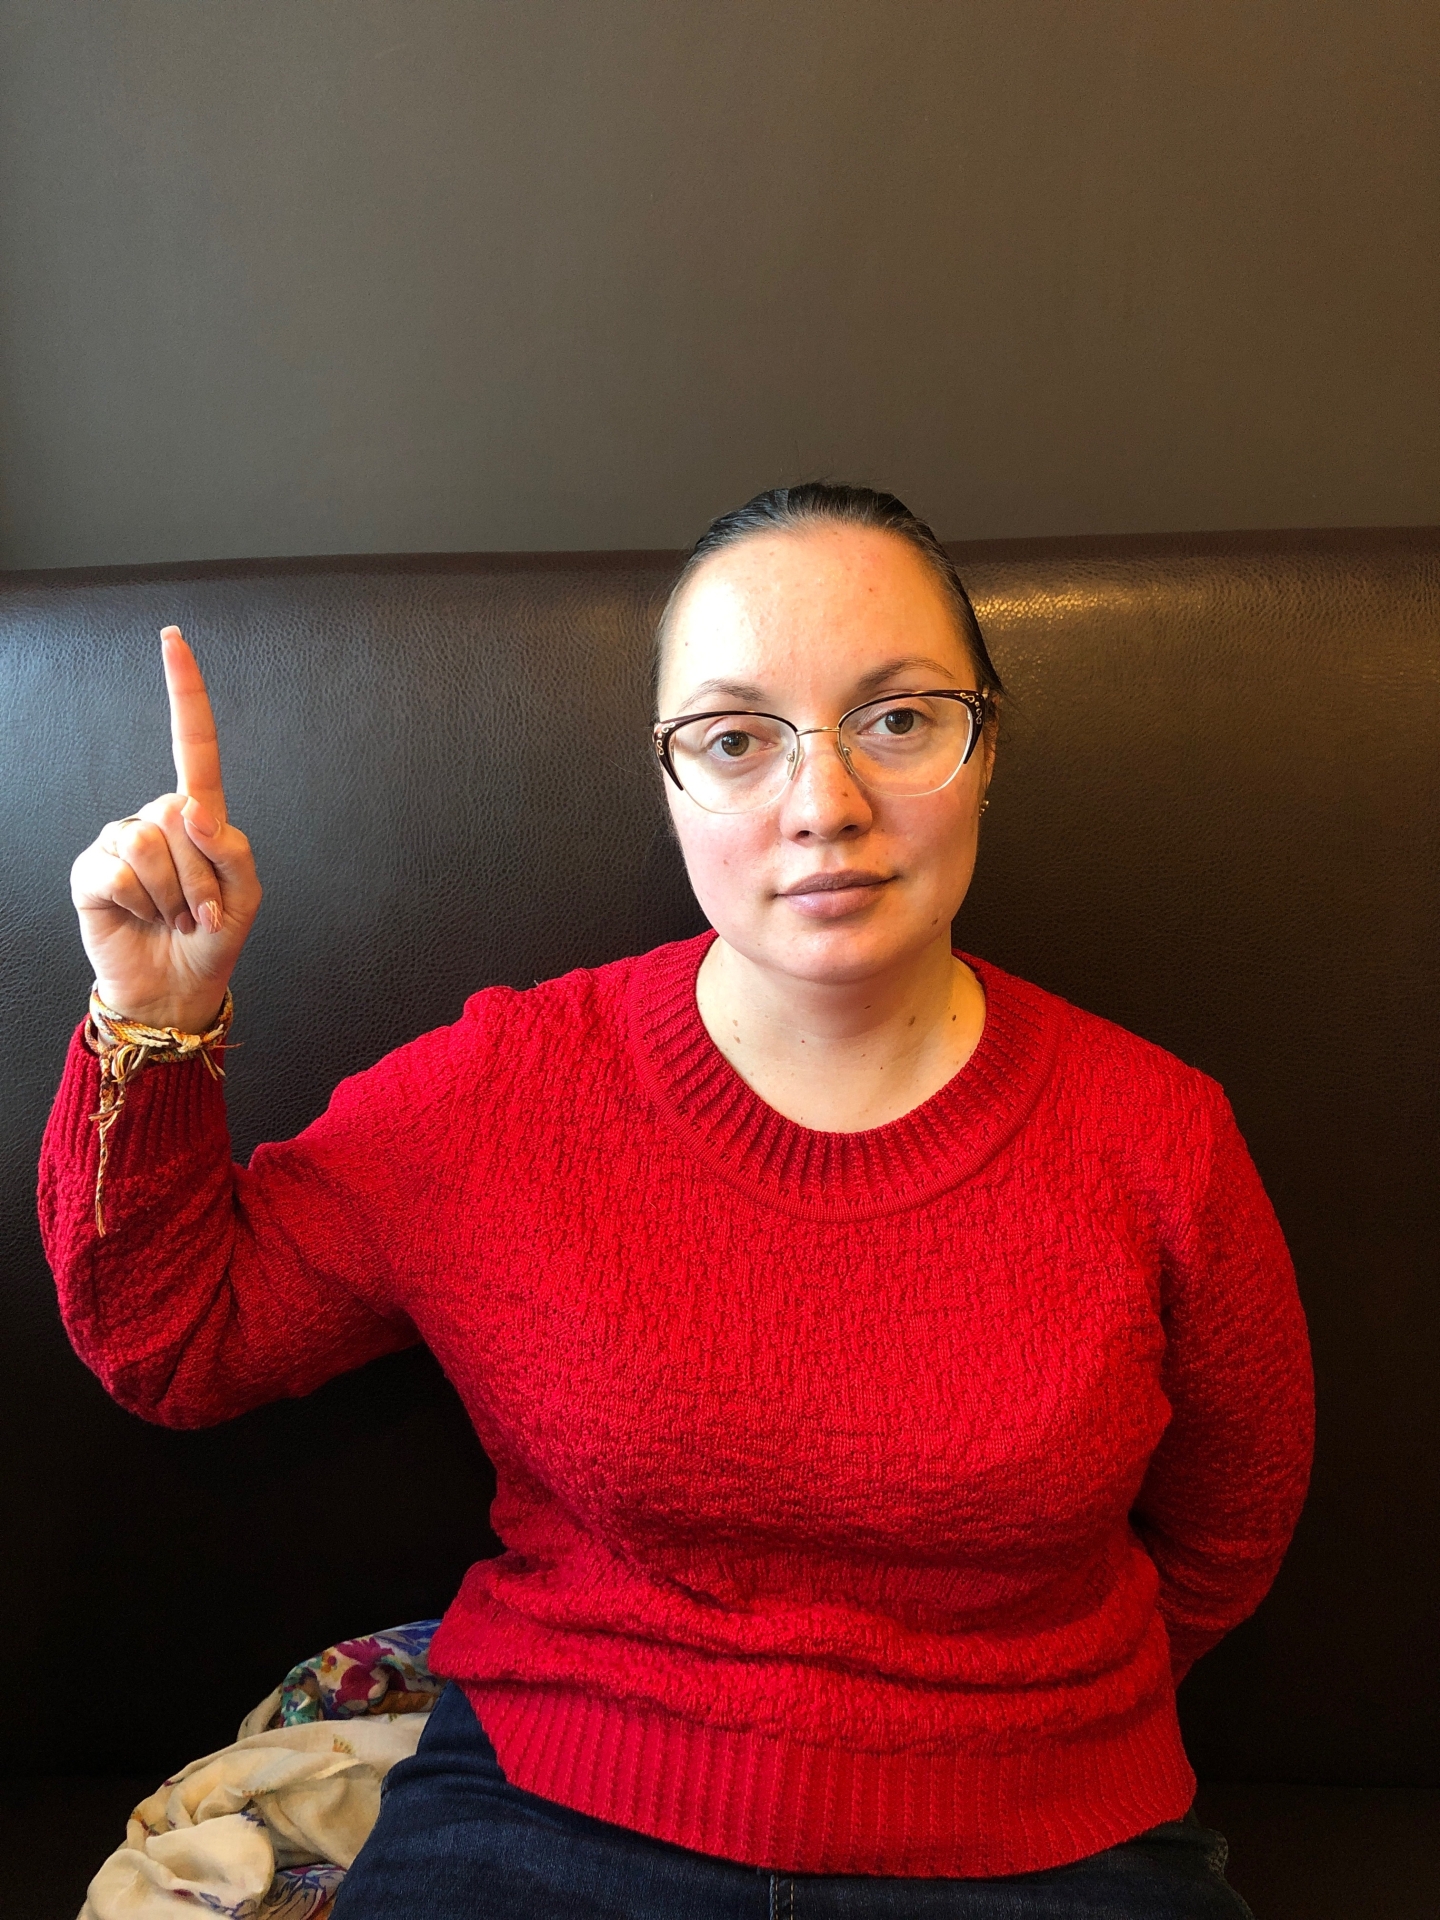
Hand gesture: one